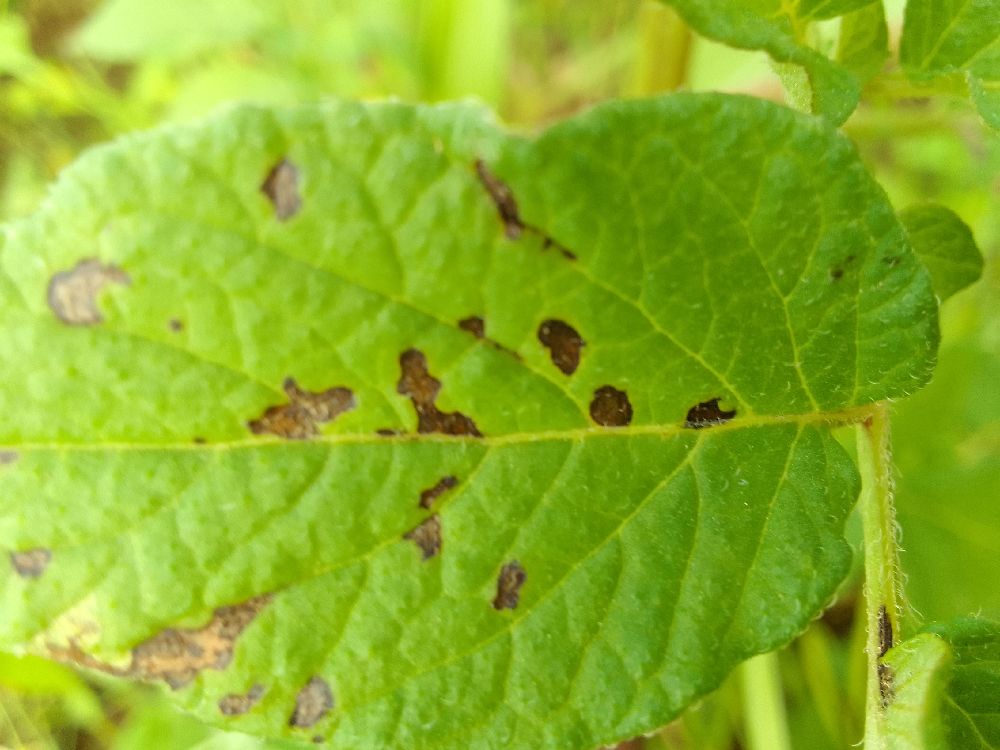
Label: Early blight